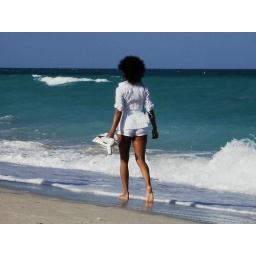
The girl of ipanema walking coastside in miami